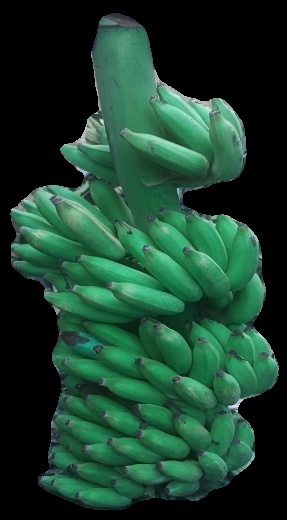
Variety: elakki-bale
Grade: grade1